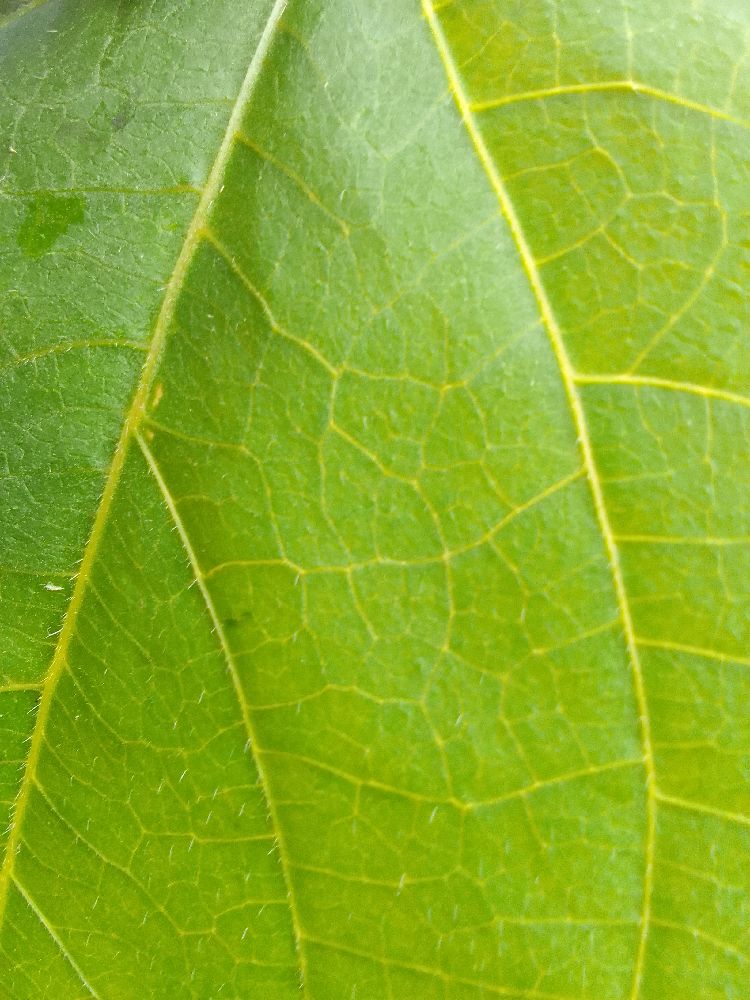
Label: healthy